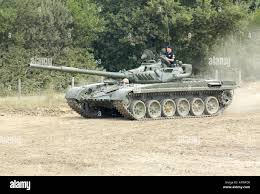
Label: Tank